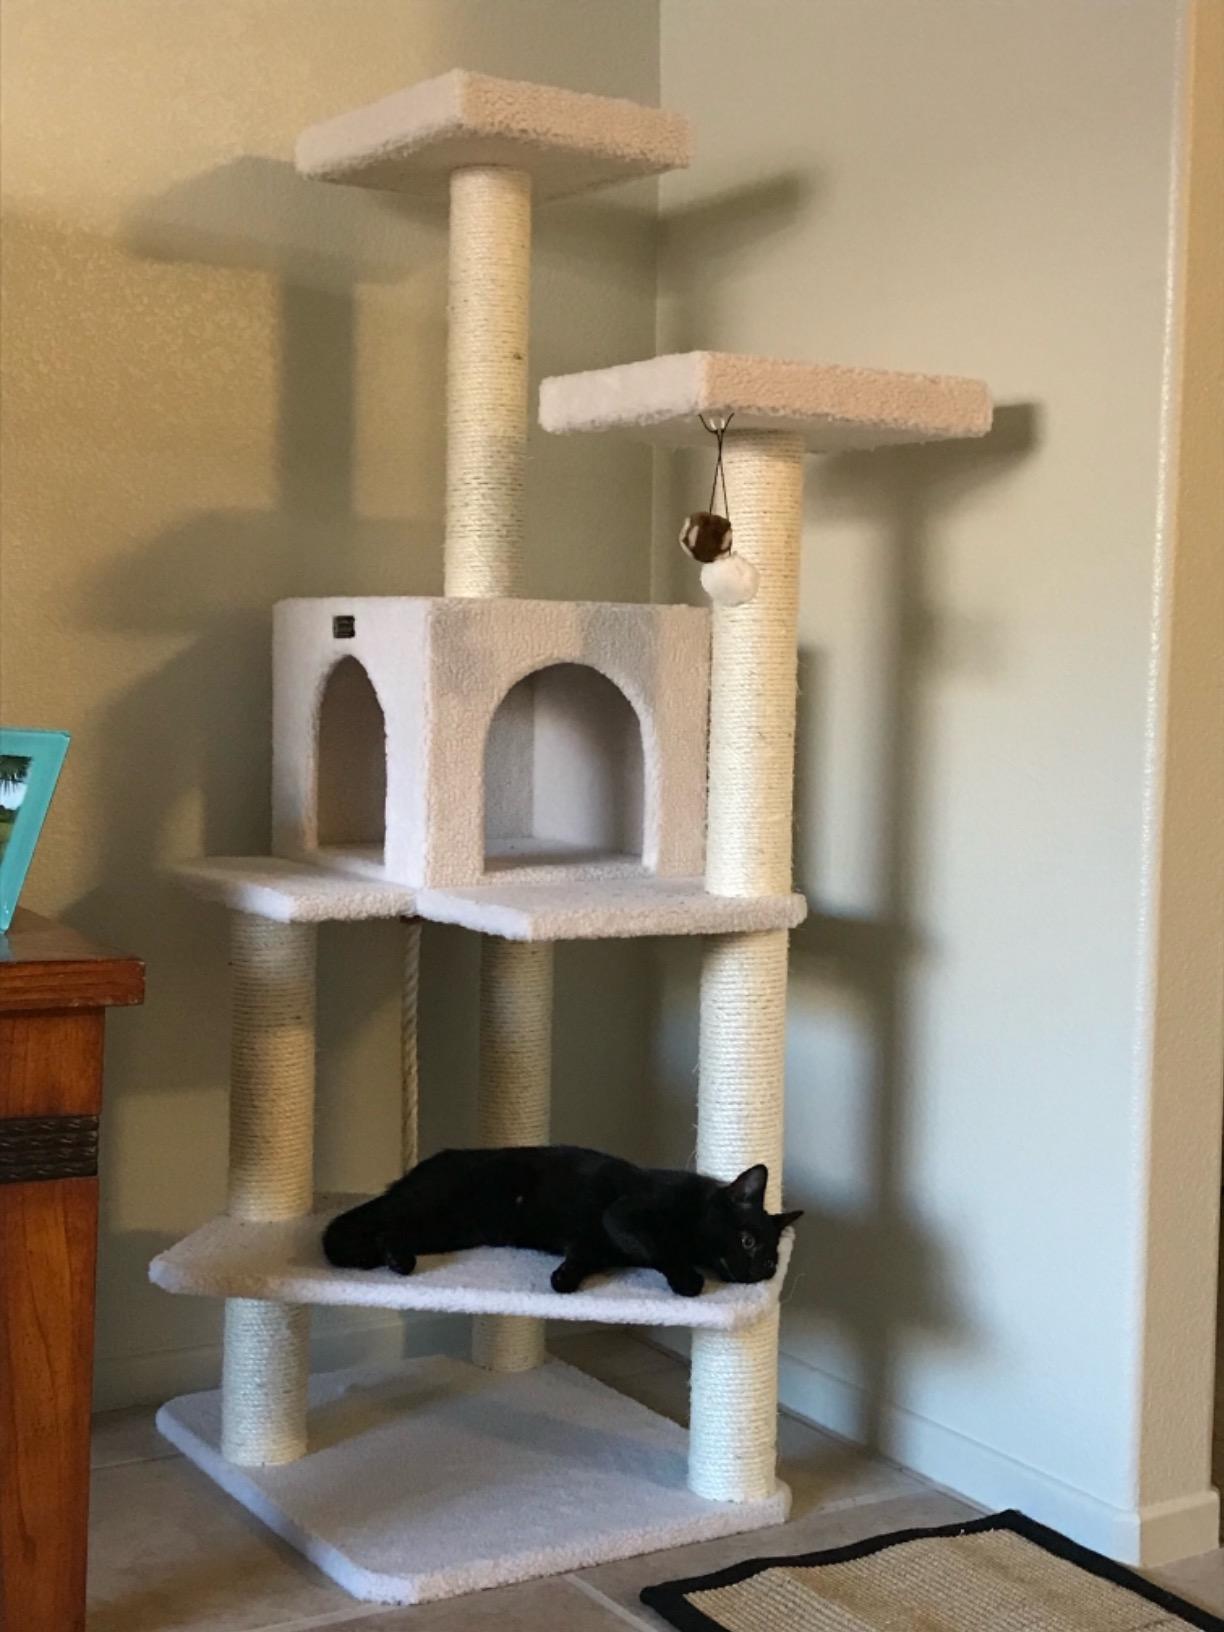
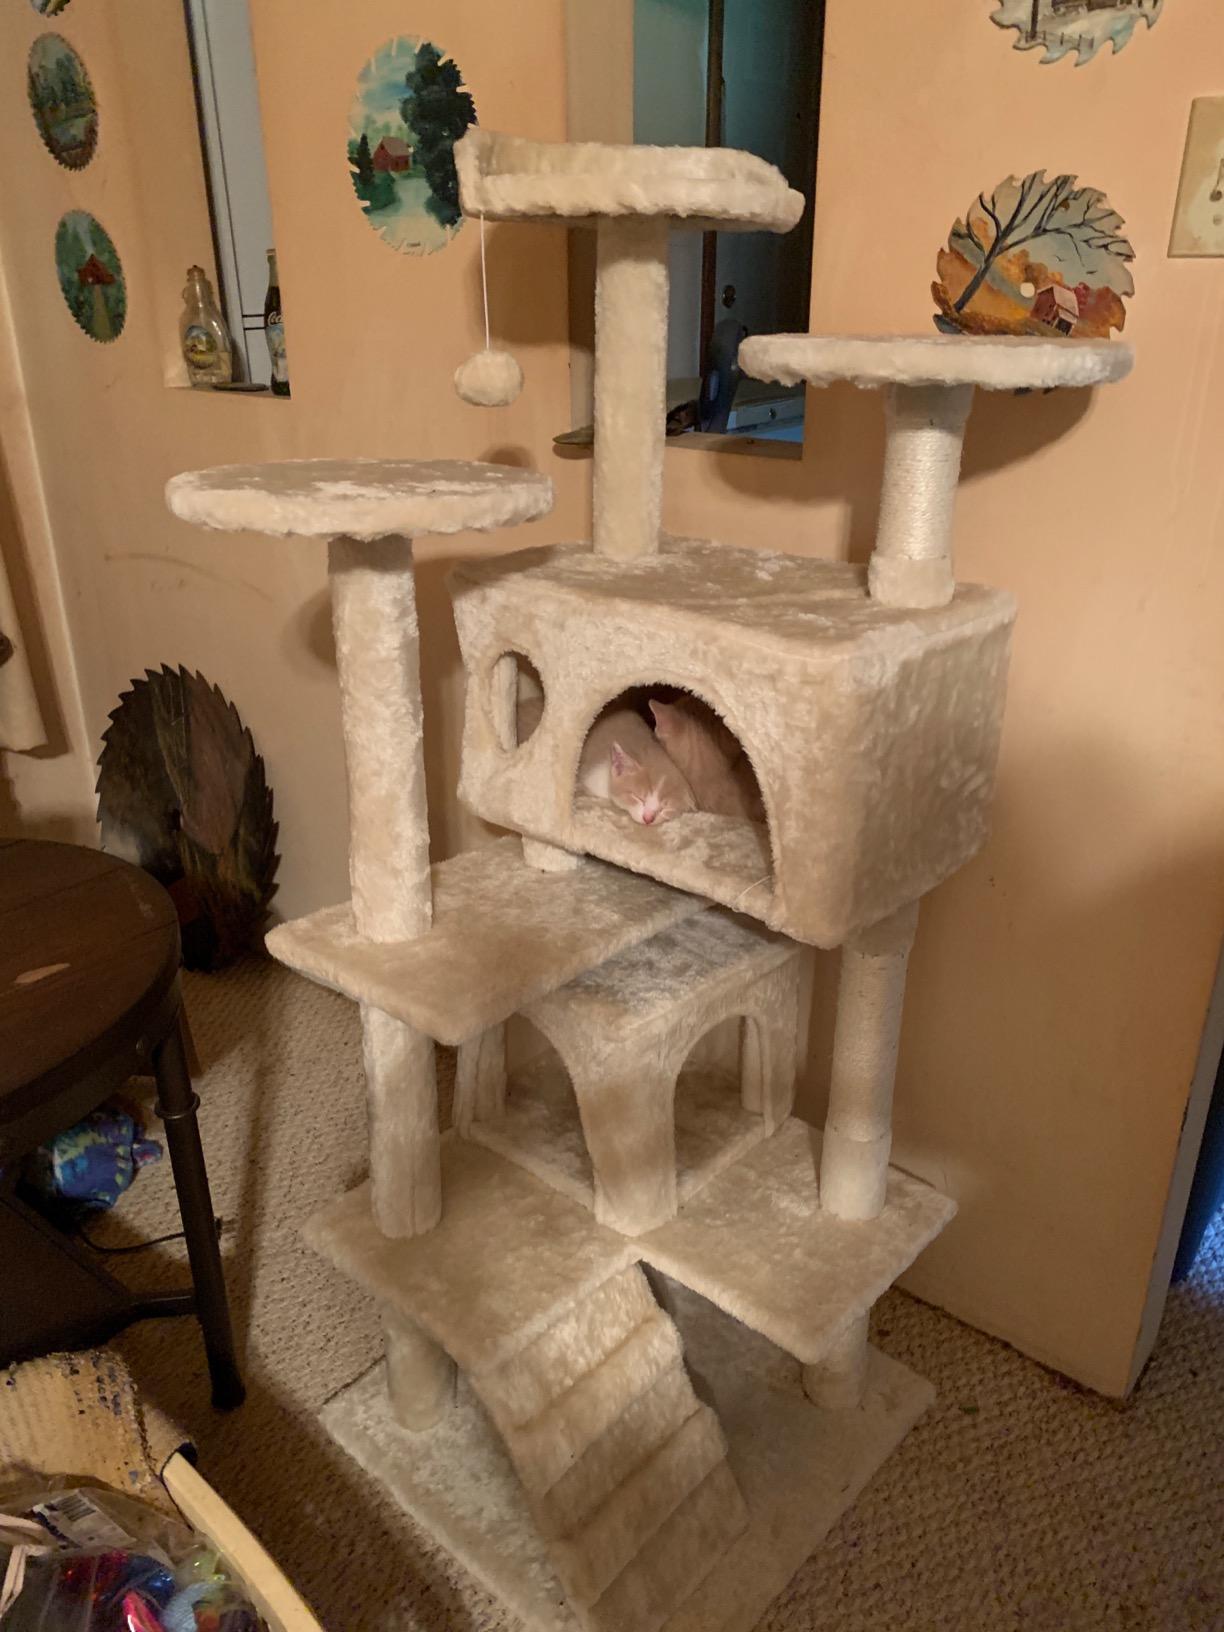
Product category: items_cat tree
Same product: no